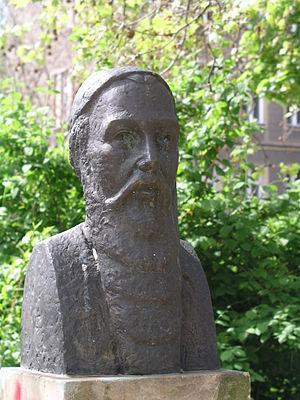
Siegfried Wehrmeister est un sculpteur allemand.